Massereene Barracks

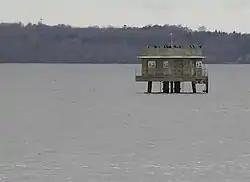
Platform on Lough Neagh which was almost certainly used for naval training purposes

Massereene Barracks is a former military installation in Antrim, Northern Ireland.